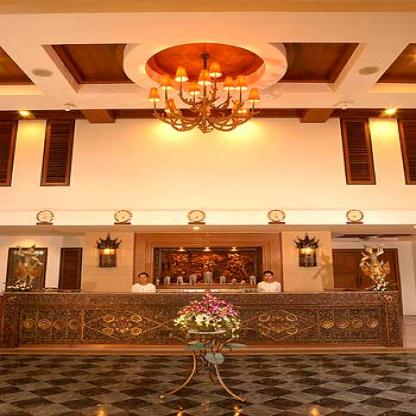
Scene: Indoor